HushPuppies

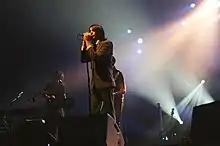
HushPuppies at Trans Musicales 2004 in Rennes

HushPuppies is a French garage rock and indie rock band influenced by the various bands of the 1960s. Members of the group live in Paris, France, although originate from Perpignan and Bordeaux.